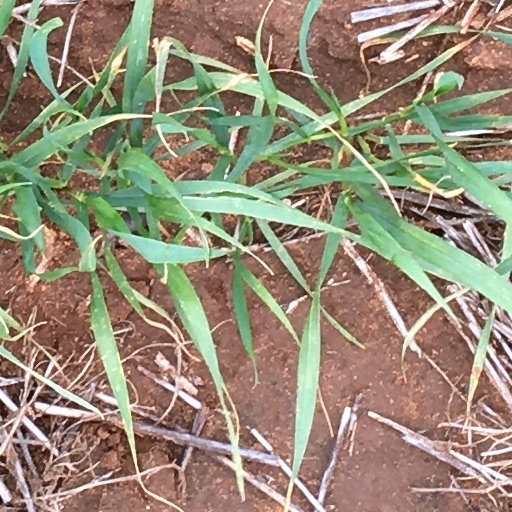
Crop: wheat